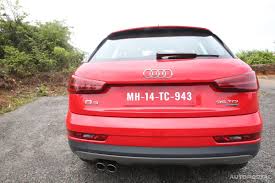
Label: noambulance